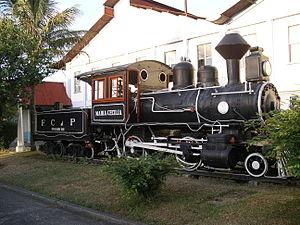
Le Chemin de fer du Costa Rica, appelé « train de la jungle », qui connecta le centre du pays avec l'Atlantique, est le troisième chemin de fer interocéanique en Amérique centrale. Il relie les villes du plateau central du pays dont notamment San José, la capitale, Puntarenas et Limón, le port de la mer des Caraïbes. Fonctionnant depuis 1910 sur une longueur de 166 km, après des travaux lancés dès 1871 par l'homme d'affaires et industriel américain Minor Keith, il traverse des forêts tropicales humides et verdoyantes, puis des bananeraies à perte de vue.
La caféiculture est considérée comme une activité économique fondatrice de l'Histoire de l'Amérique centrale, car elle a joué un rôle très important dans l'évolution politique, économique et sociale et dans l'émergence des élites au Costa Rica, Guatemala, Honduras, Nicaragua et au Salvador. La plupart des pays d’Amérique centrale ont hérité du surnom de « républiques bananières » mais la production de café y est tout aussi importante ou même plus importante, et a commencé beaucoup plus tôt, avec d'importantes contributions, dès le XIXᵉ siècle, des colons allemands. La caféiculture a continué ensuite à prospérer, en profitant de la construction d'infrastructures routières puis ferroviaires.